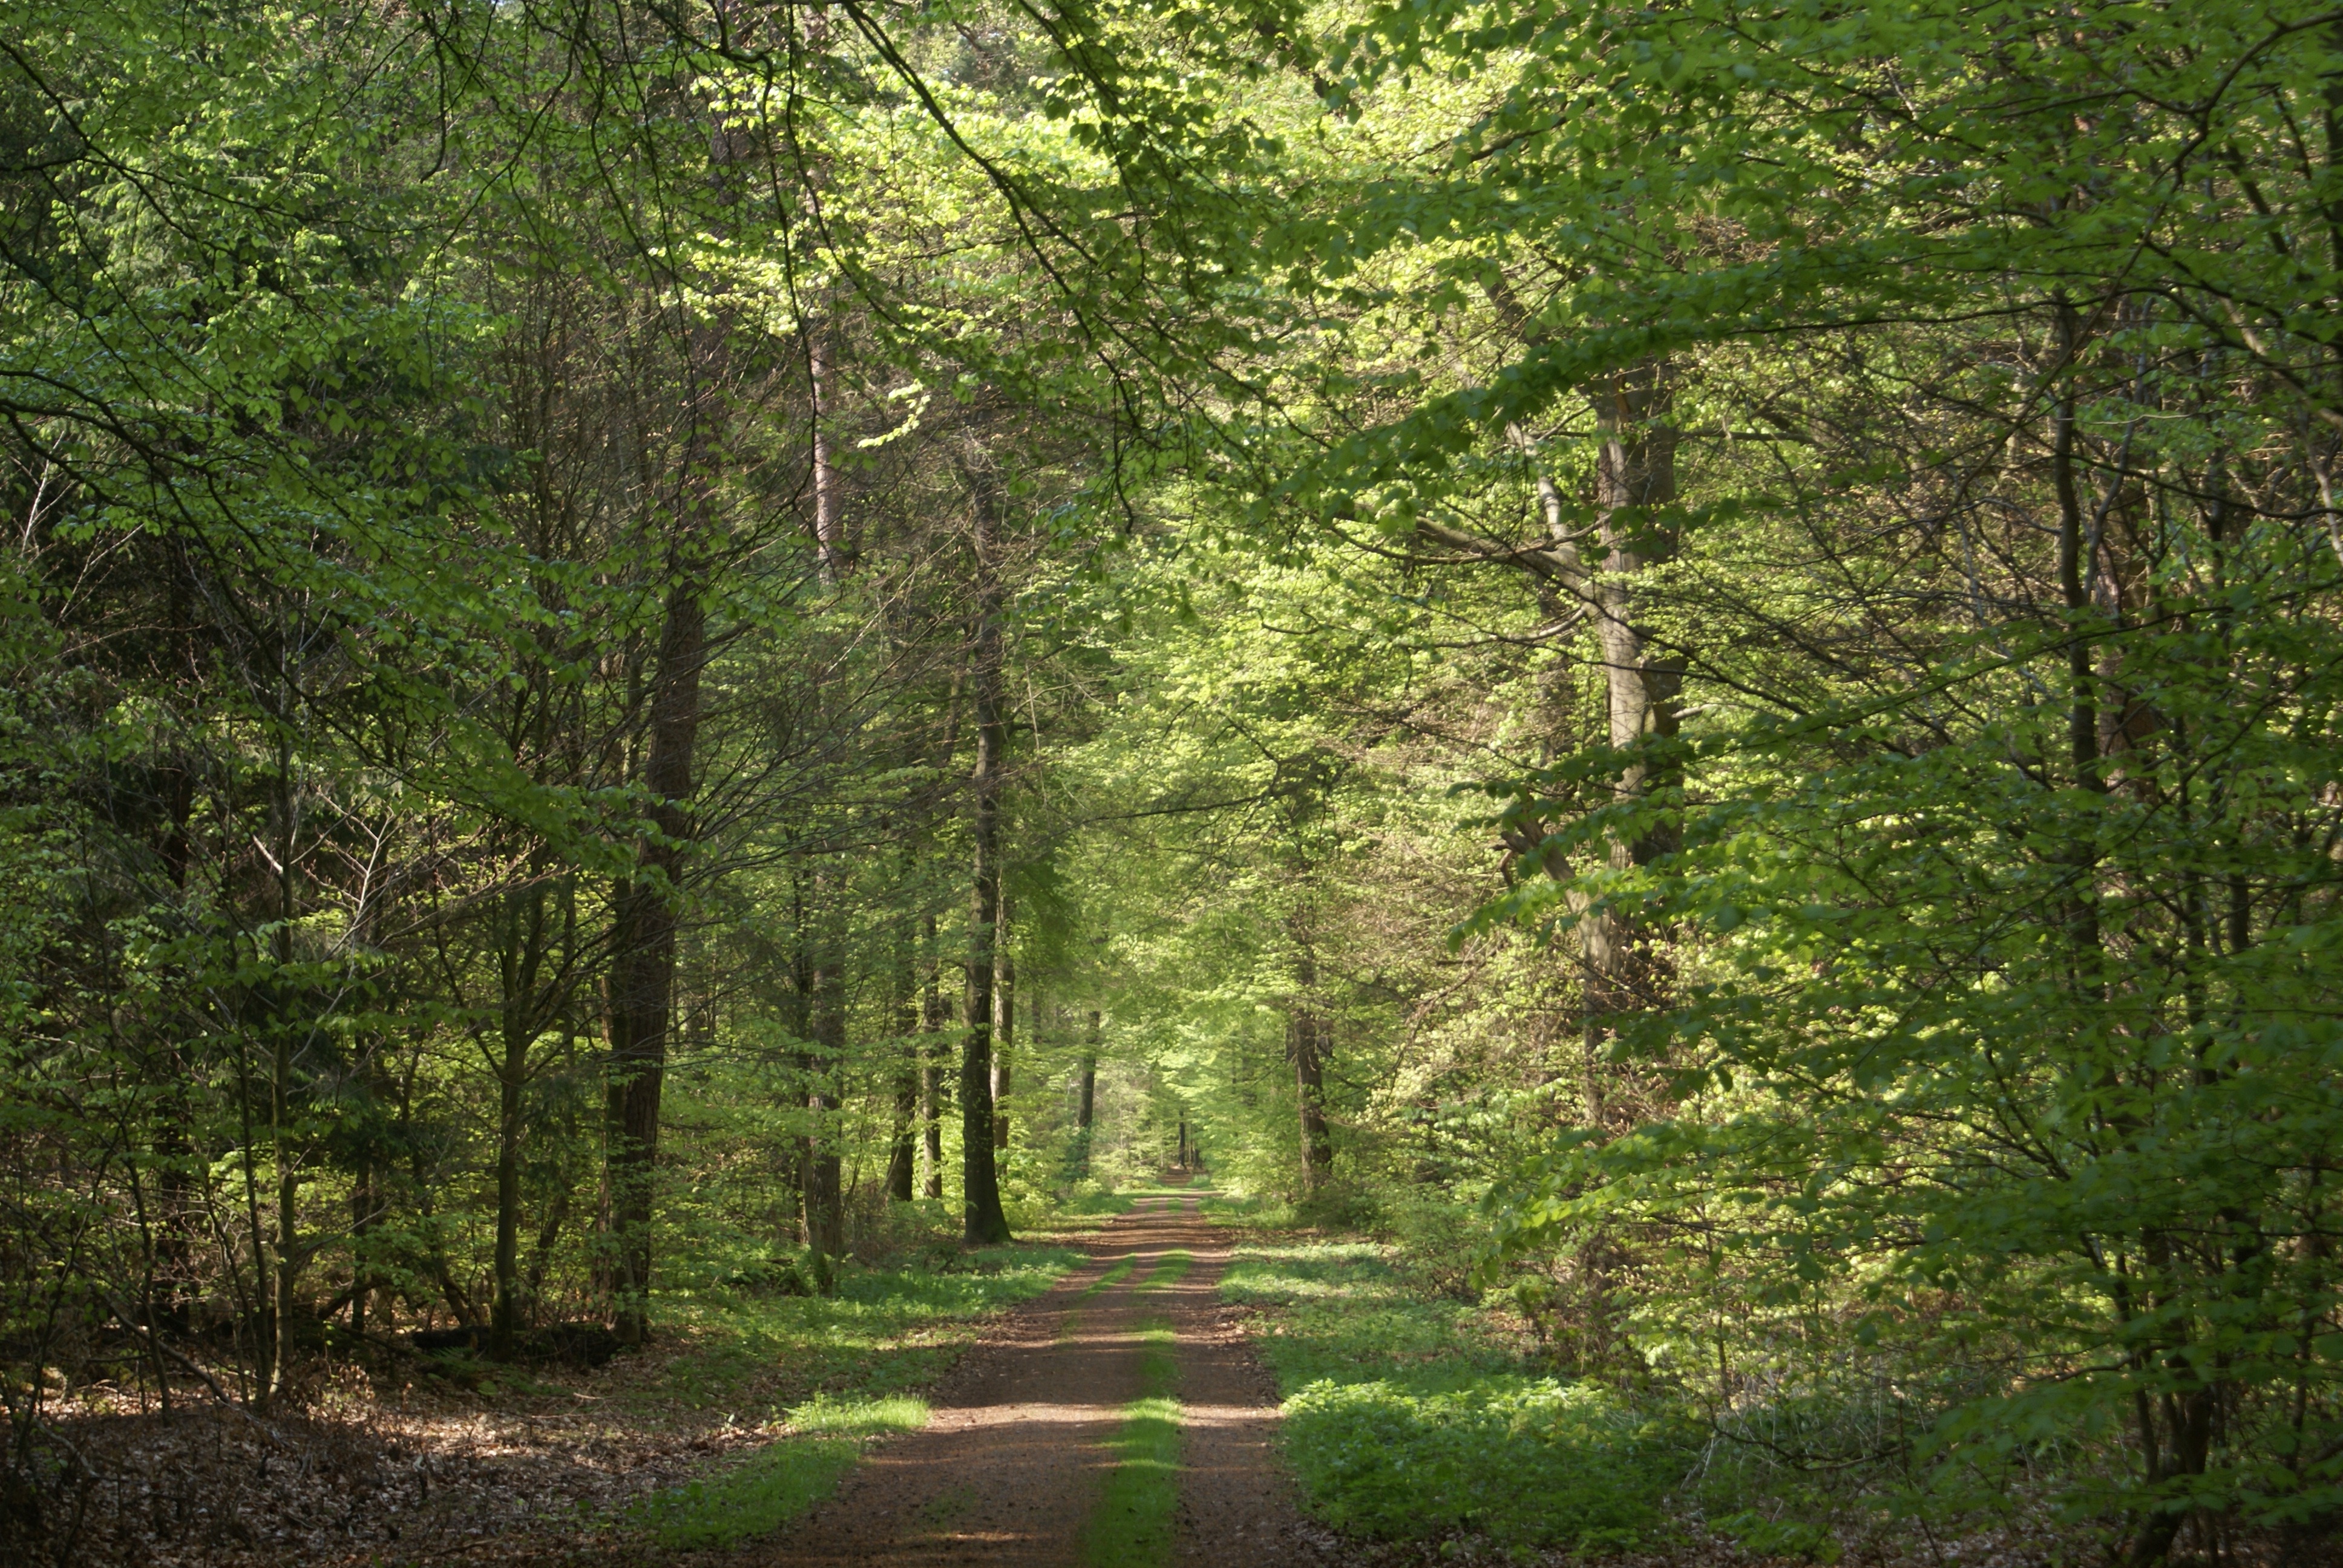
tree, forest, wilderness, plant, trail, meadow, sunlight, leaf, summer, jungle, autumn, lane, vegetation, rainforest, deciduous, woodland, habitat, ecosystem, forest path, biome, old growth forest, natural environment, woody plant, temperate broadleaf and mixed forest, temperate coniferous forest